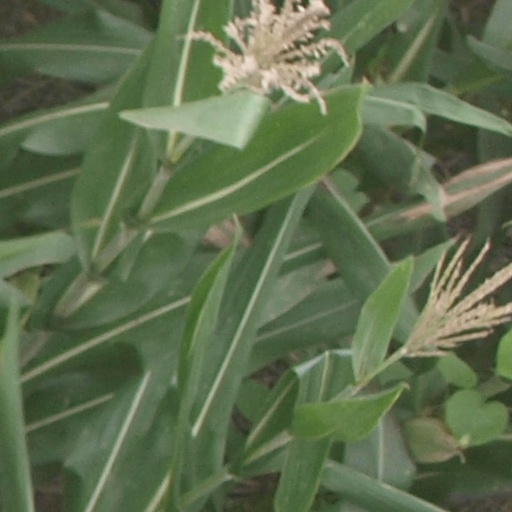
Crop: maize; corn